Mina Vahid

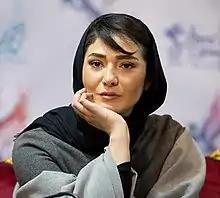
Vahid at the 2018 Fajr Film Festival

Mina Vahid (born July 8, 1980) is an Iranian actress. She started her acting career in 2008 with the film "The Green Fire". She is best known for her roles in "Time to Love" (2015)", Shahrzad" (2015–2016)", One Night in Tehran (2019)" and "Maple" (2021).